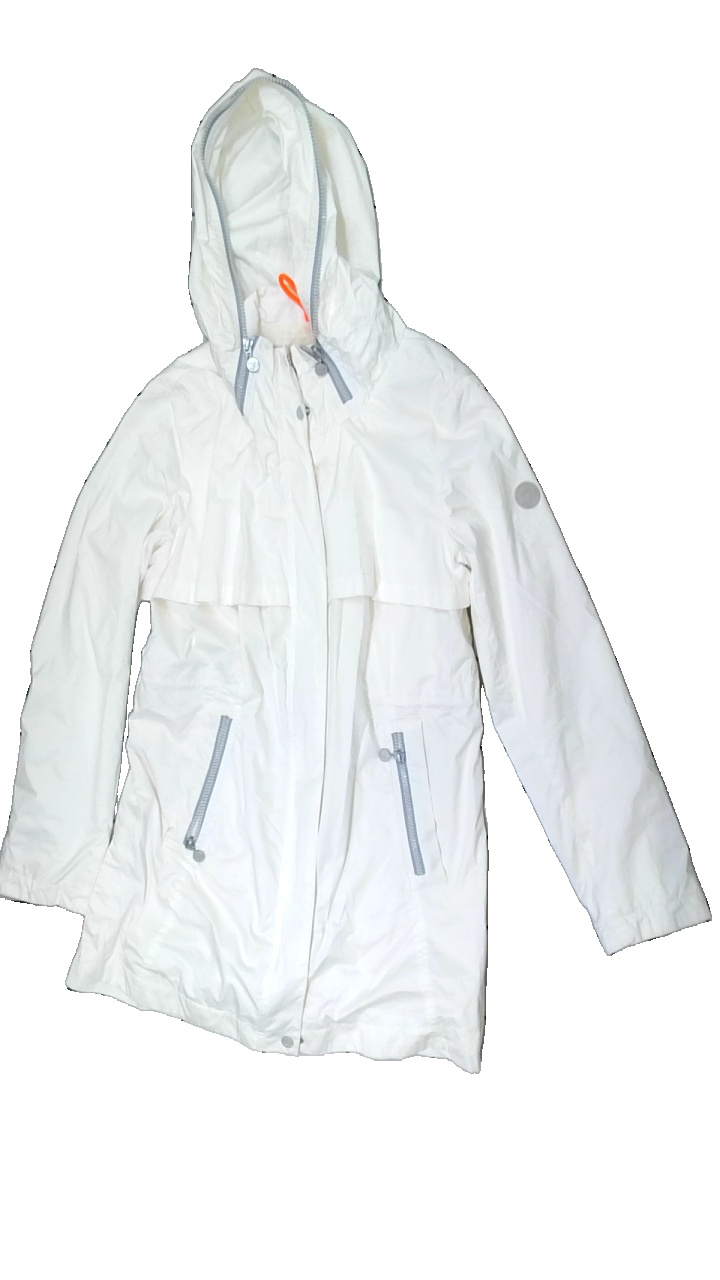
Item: Jacket (Ladies)
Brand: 7seasons
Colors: White
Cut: Regular
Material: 82% polyester 18% nylone
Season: All
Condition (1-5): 4
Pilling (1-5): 5
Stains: Minor
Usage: Reuse
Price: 50-100